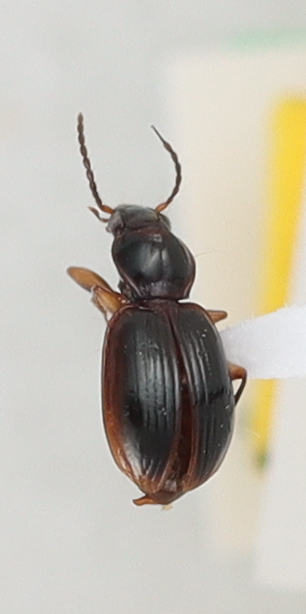
Scientific name: Mecyclothorax konanus
Plot: 17
Trap: W
Collected: 20201013